Allyn King

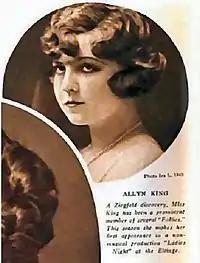
King in "Theatre Magazine", 1920

She played Alicia Bonner in the 1920 Avery Hopwood hit comedy "Ladies' Night" that had a run of 360 performances at the Eltinge Theatre on 42nd Street and Louise Endicott in the successful 1924 William LeBaron and Con Conrad musical comedy "Moonlight" over its 174 run at Longacre Theatre. King toured in the 1925 play "Seduction", a production that featured dancing harem girls. Her other Broadway shows, "Sun Showers" (1923), "Florida Girl" (1925) and "90 Horsepower" (1926), all had short runs.